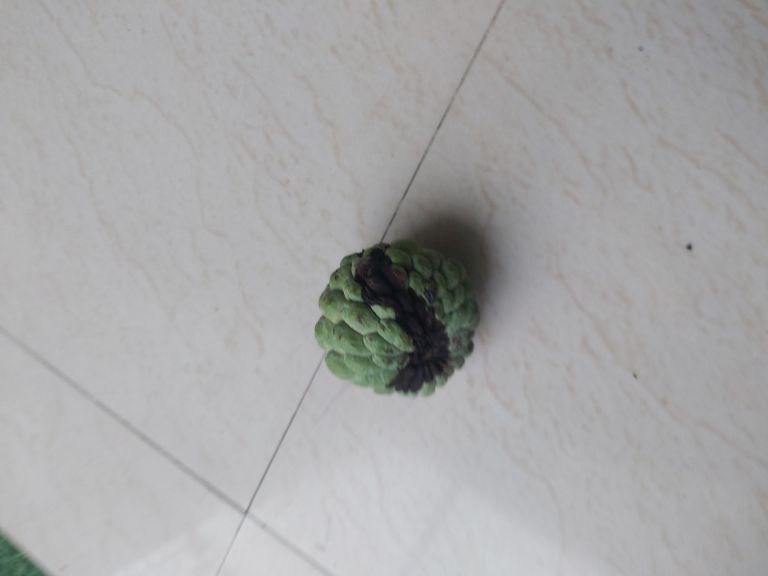
Disease label: Diplodia Rot